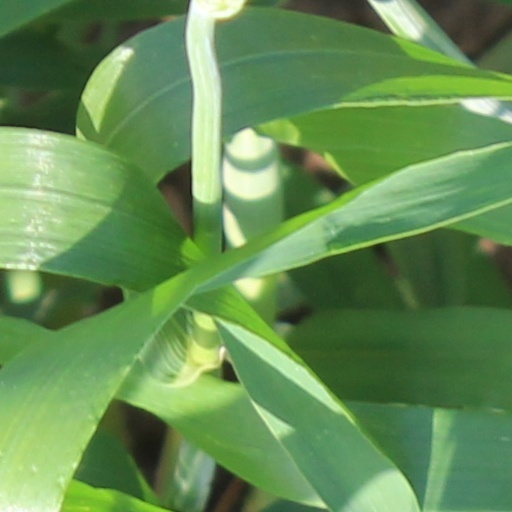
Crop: wheat